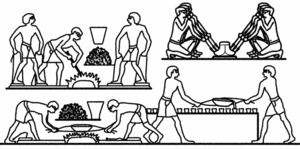
Bérénice Pancrisia, en grec Berenike Panchrysos, est une ancienne colonie urbaine, située dans le désert nord-est du Soudan, juste en dessous du vingt-deuxième parallèle, à proximité des mines d'or du ouadi Allaqi dans la Nubie des pharaons.